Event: Nepal Earthquake
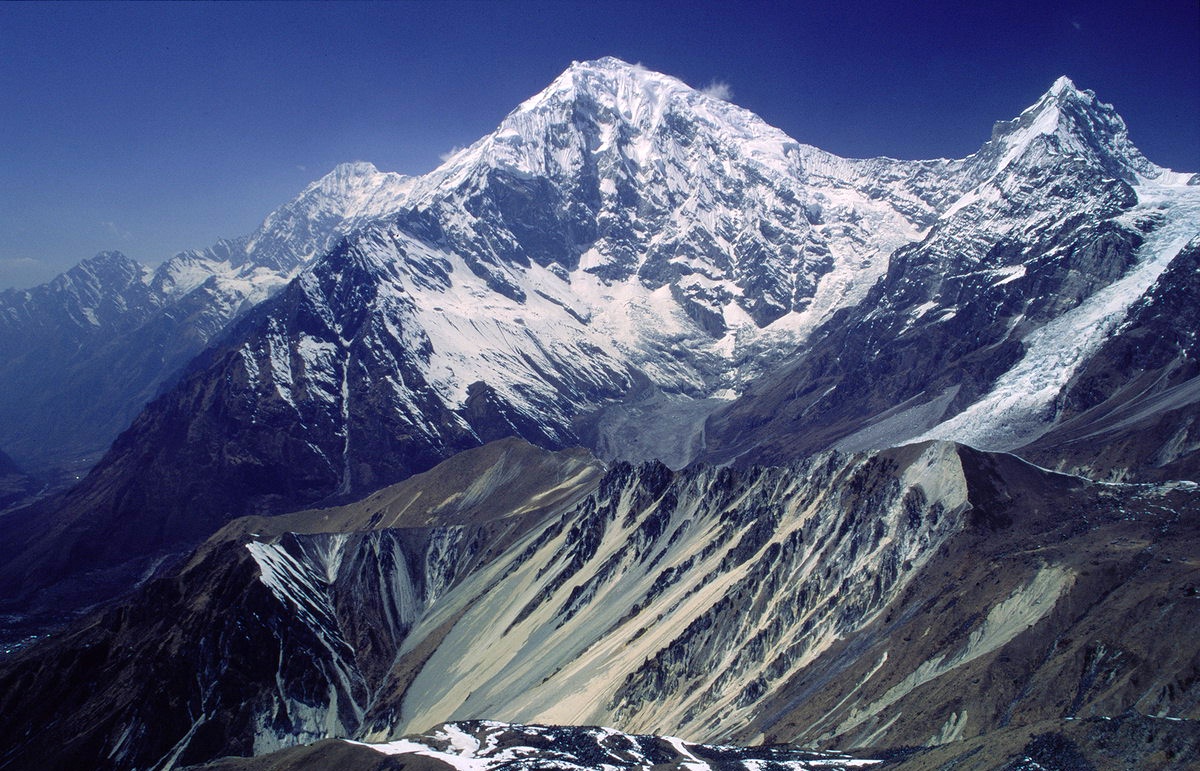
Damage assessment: no_damage